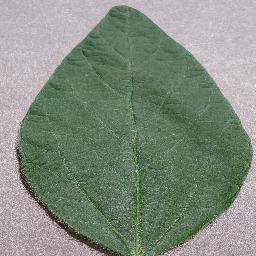
Label: Soybean___healthy